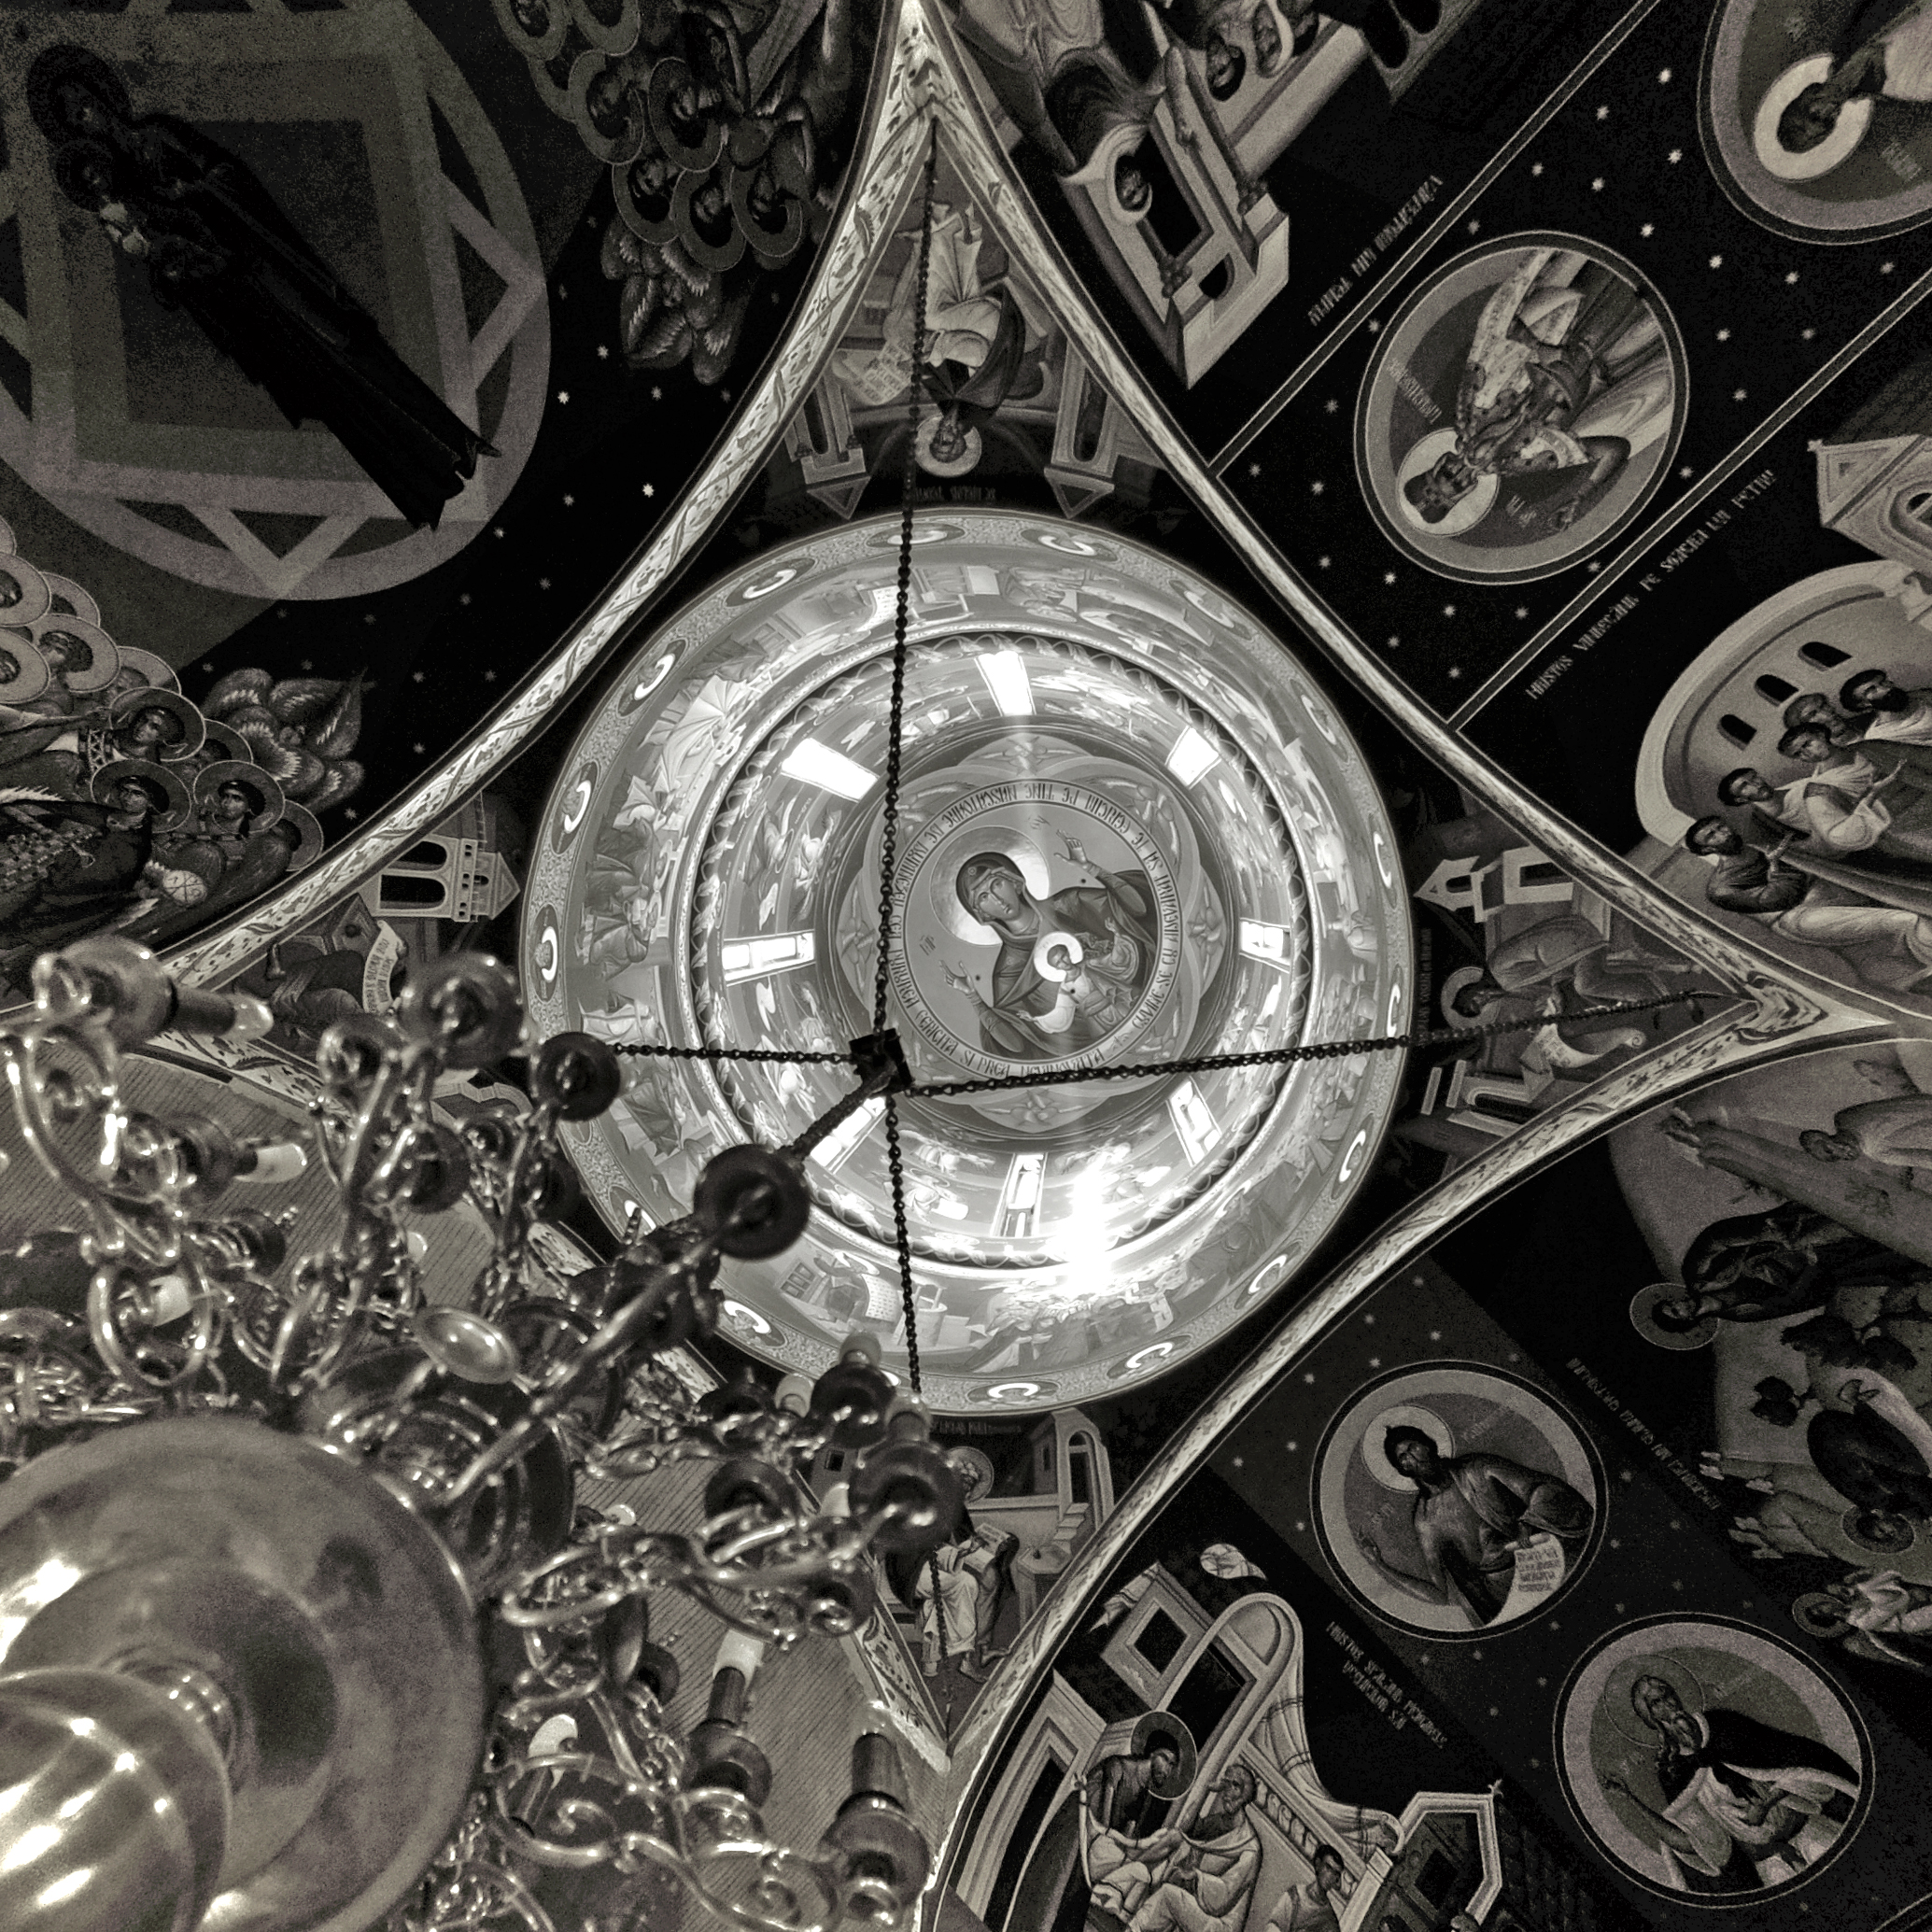
light, black and white, architecture, photography, wheel, interior, monument, church, monochrome, circle, art, iconography, fotografie, romana, orthodox, vaulting, eastern, fresco, dome, murals, icon, romania, icons, bucharest, bor, biserica, arhitectura, wallachia, orthodoxy, lumina, cupola, pendentives, pendentive, pandantiv, pandantivi, romanian, icoana, icoane, ortodoxa, patrimoniu, ortodox, fresca, frescoes, narthex, pronaos, cladire, bucuresti, valahia, tararomaneasca, shostakovich, orthodoxe, ortodossa, brancovenesc, brancoveanu, brincoveanustyle, brancovan, lmibiima18225, theotokos, constantinbrancoveanu, eik n, bisericasf ntulgheorghenou, monochrome photography